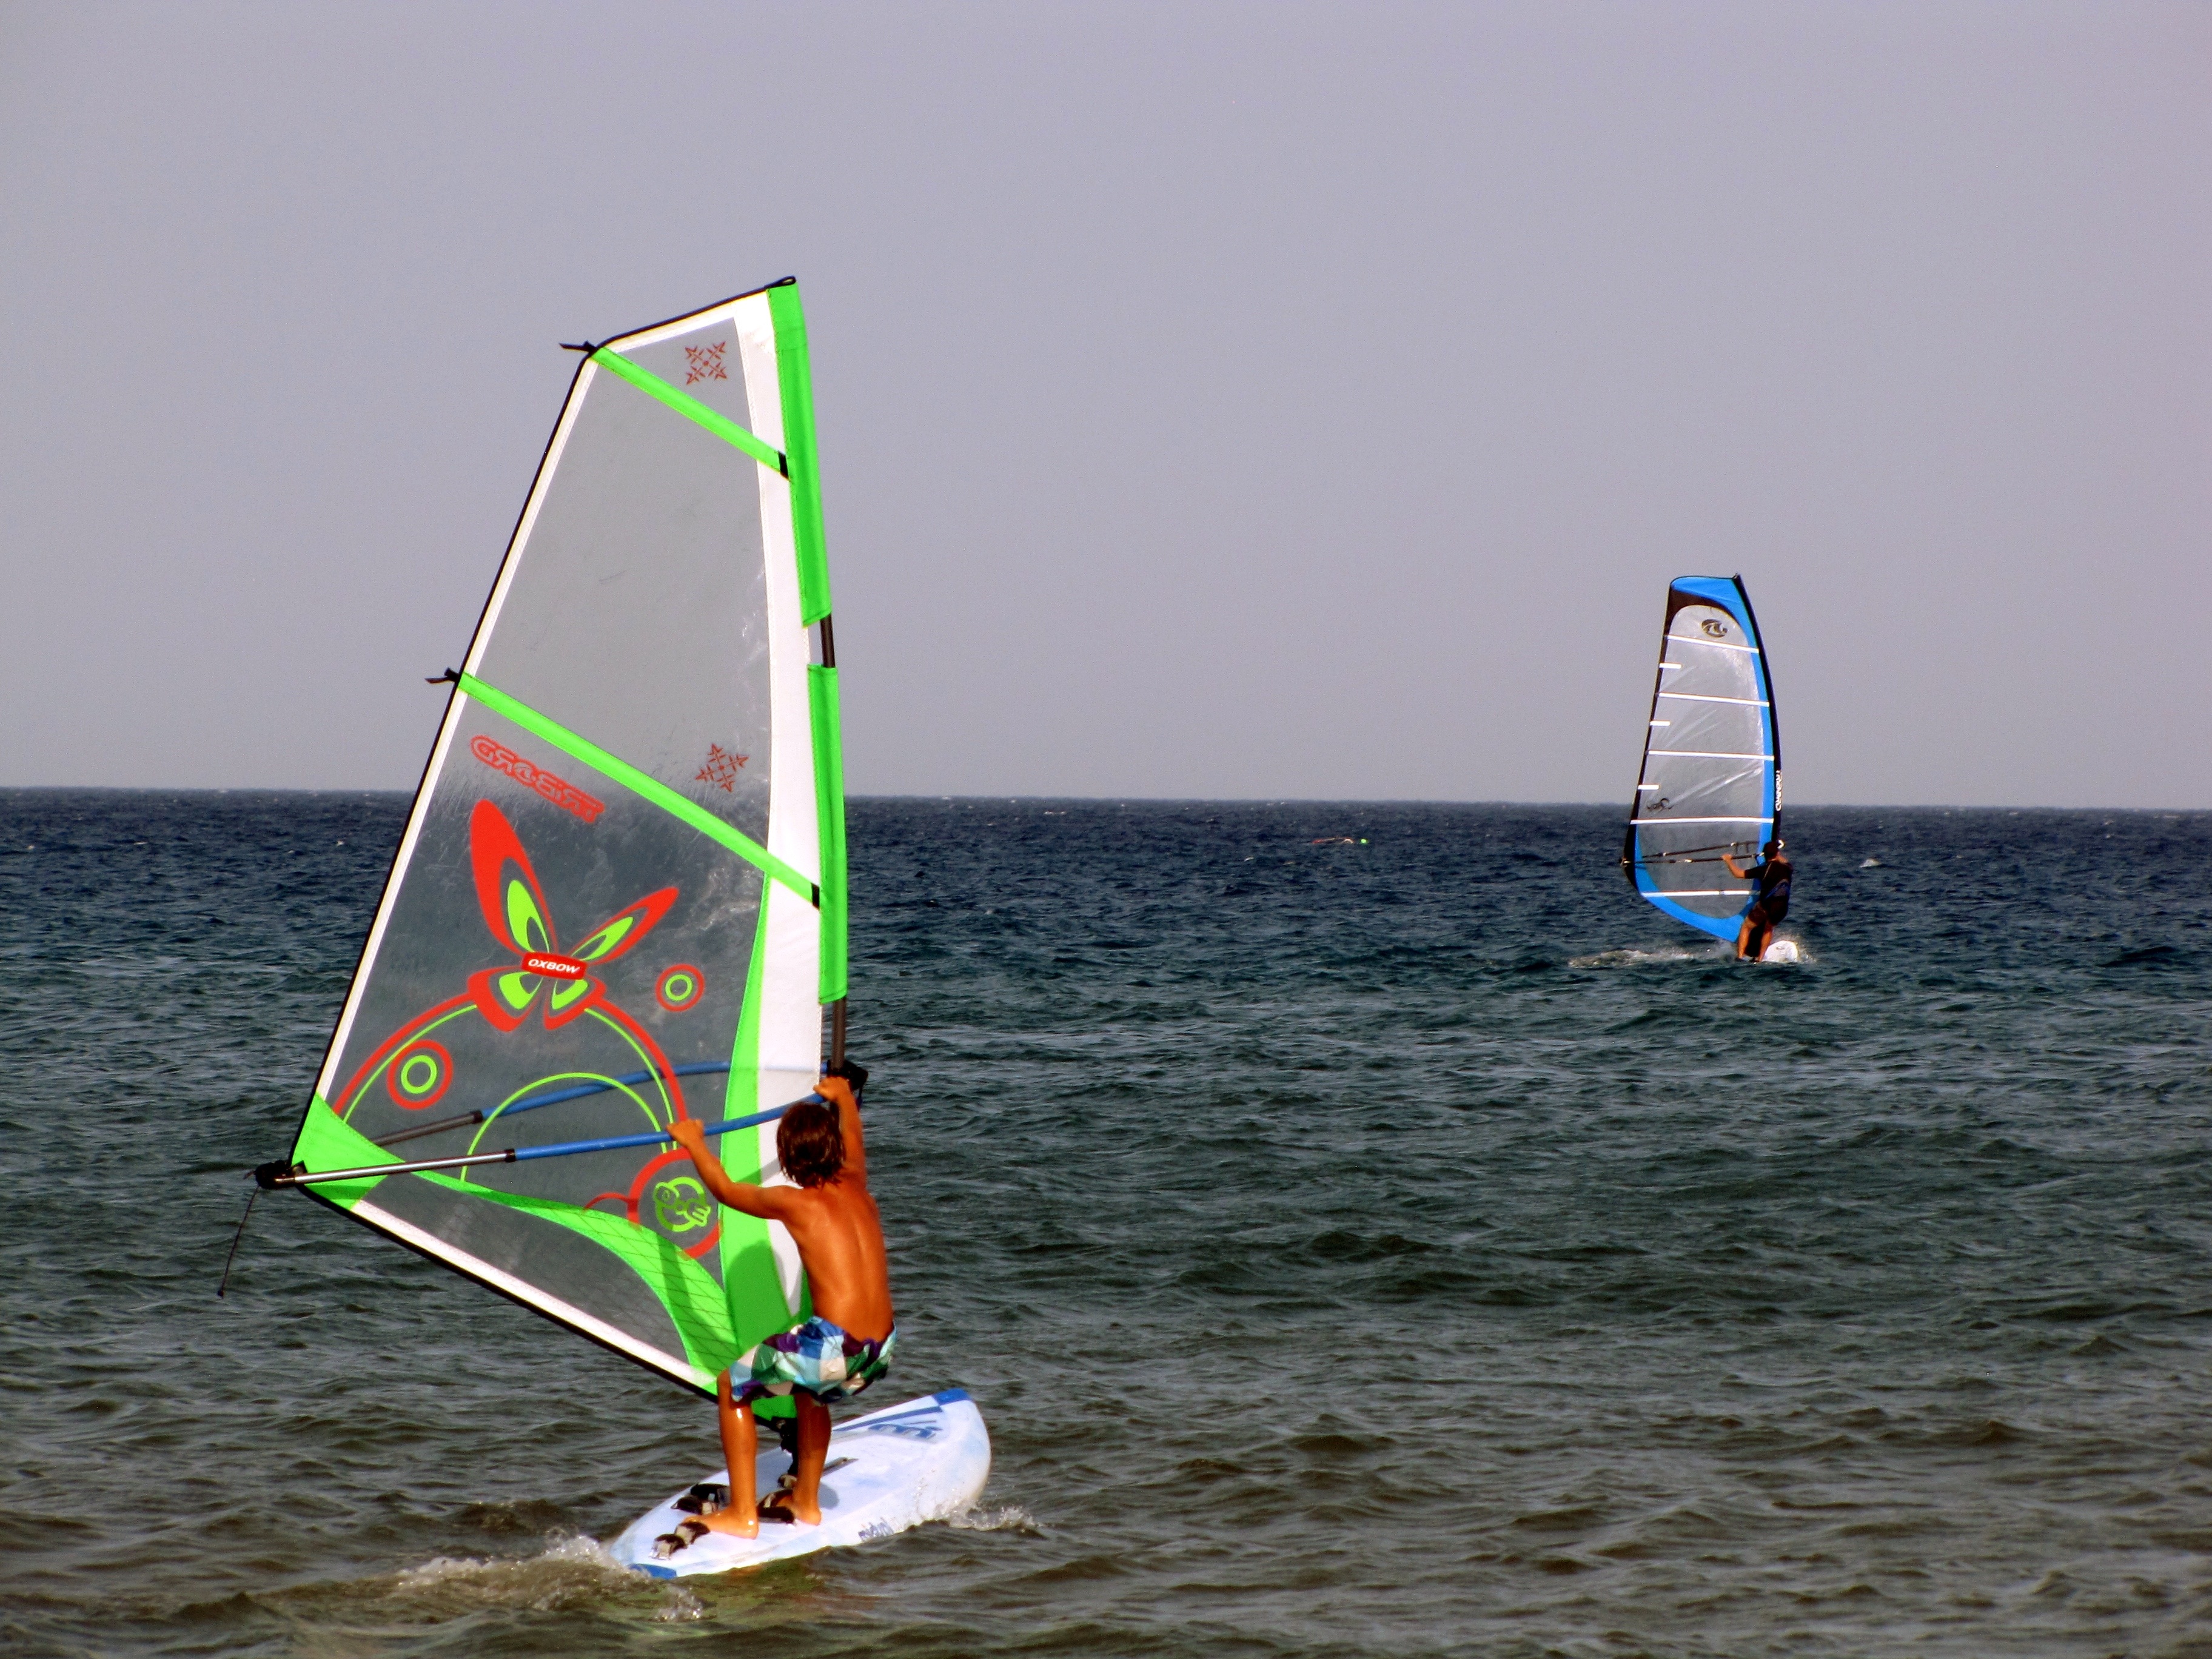
sea, horizon, boat, wind, recreation, surfing, vehicle, sailing, sailboat, windsurf, sports, windsurfing, sail, aquatics, sailing ship, summer vacation, water sport, wind surfers, outdoor recreation, wind wave, boardsport, surface water sports, dinghy sailing